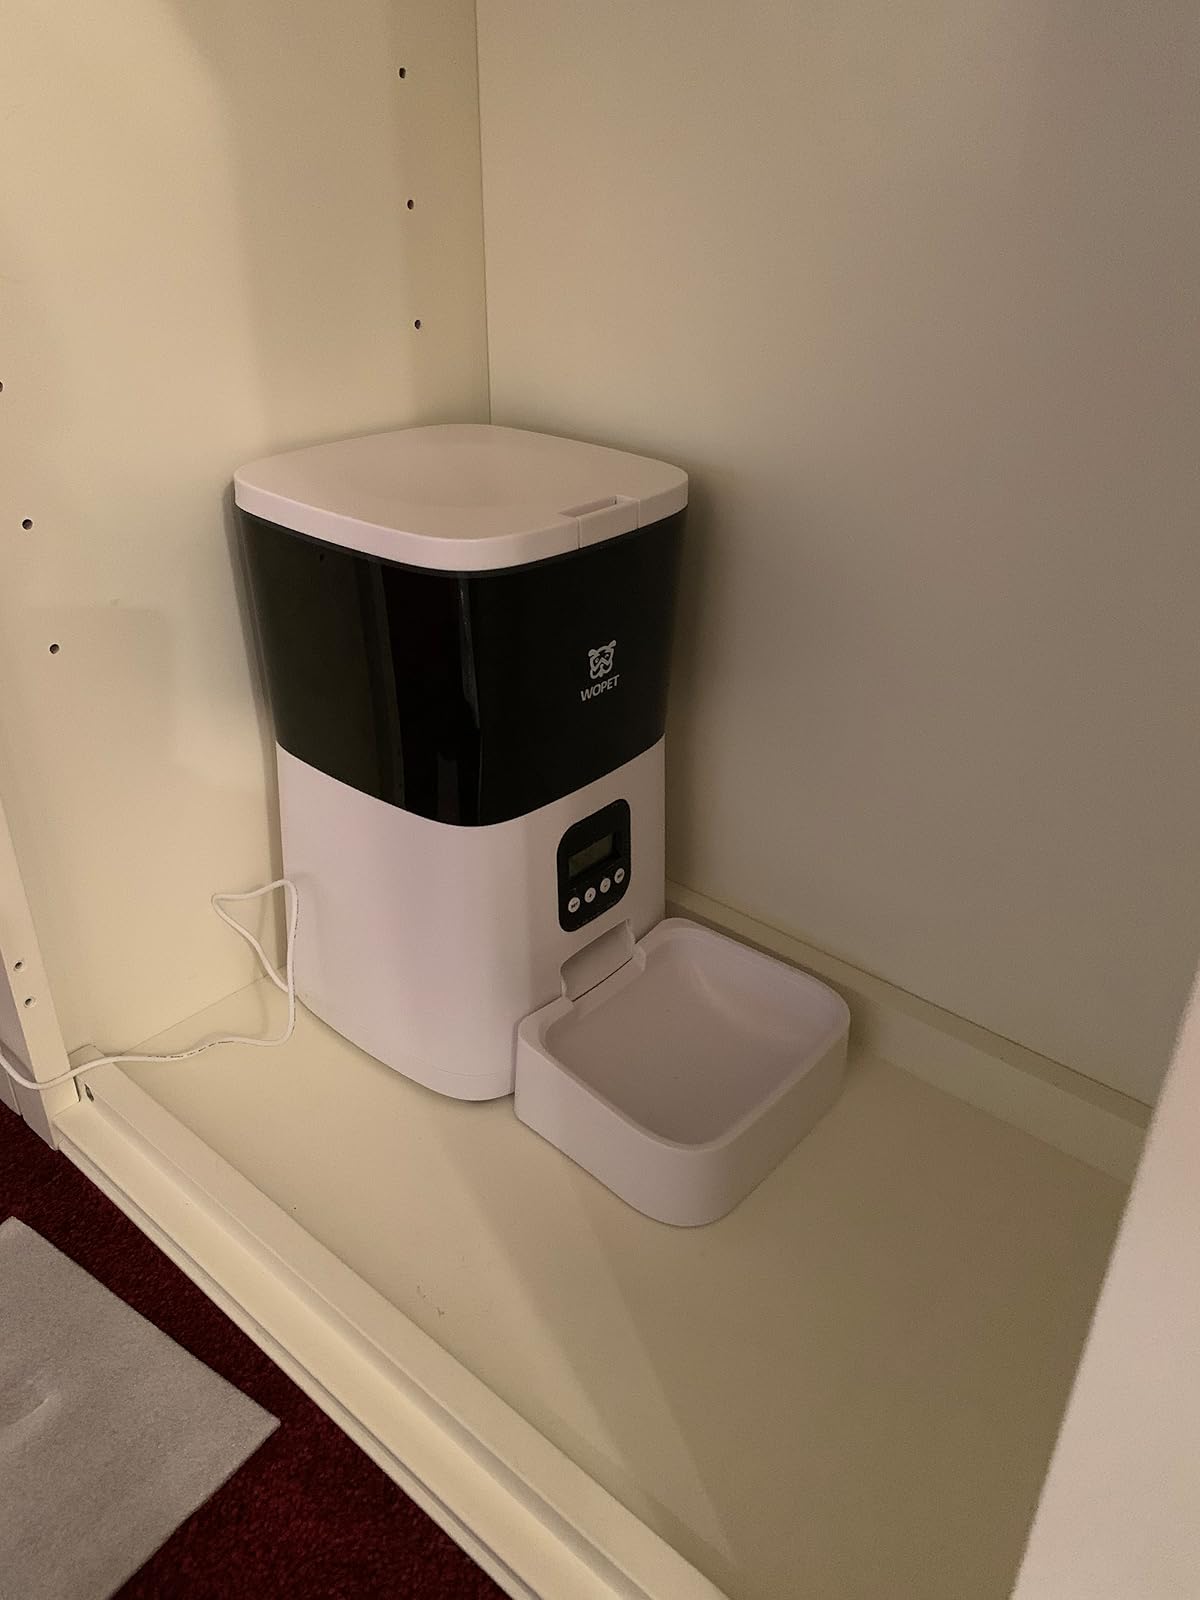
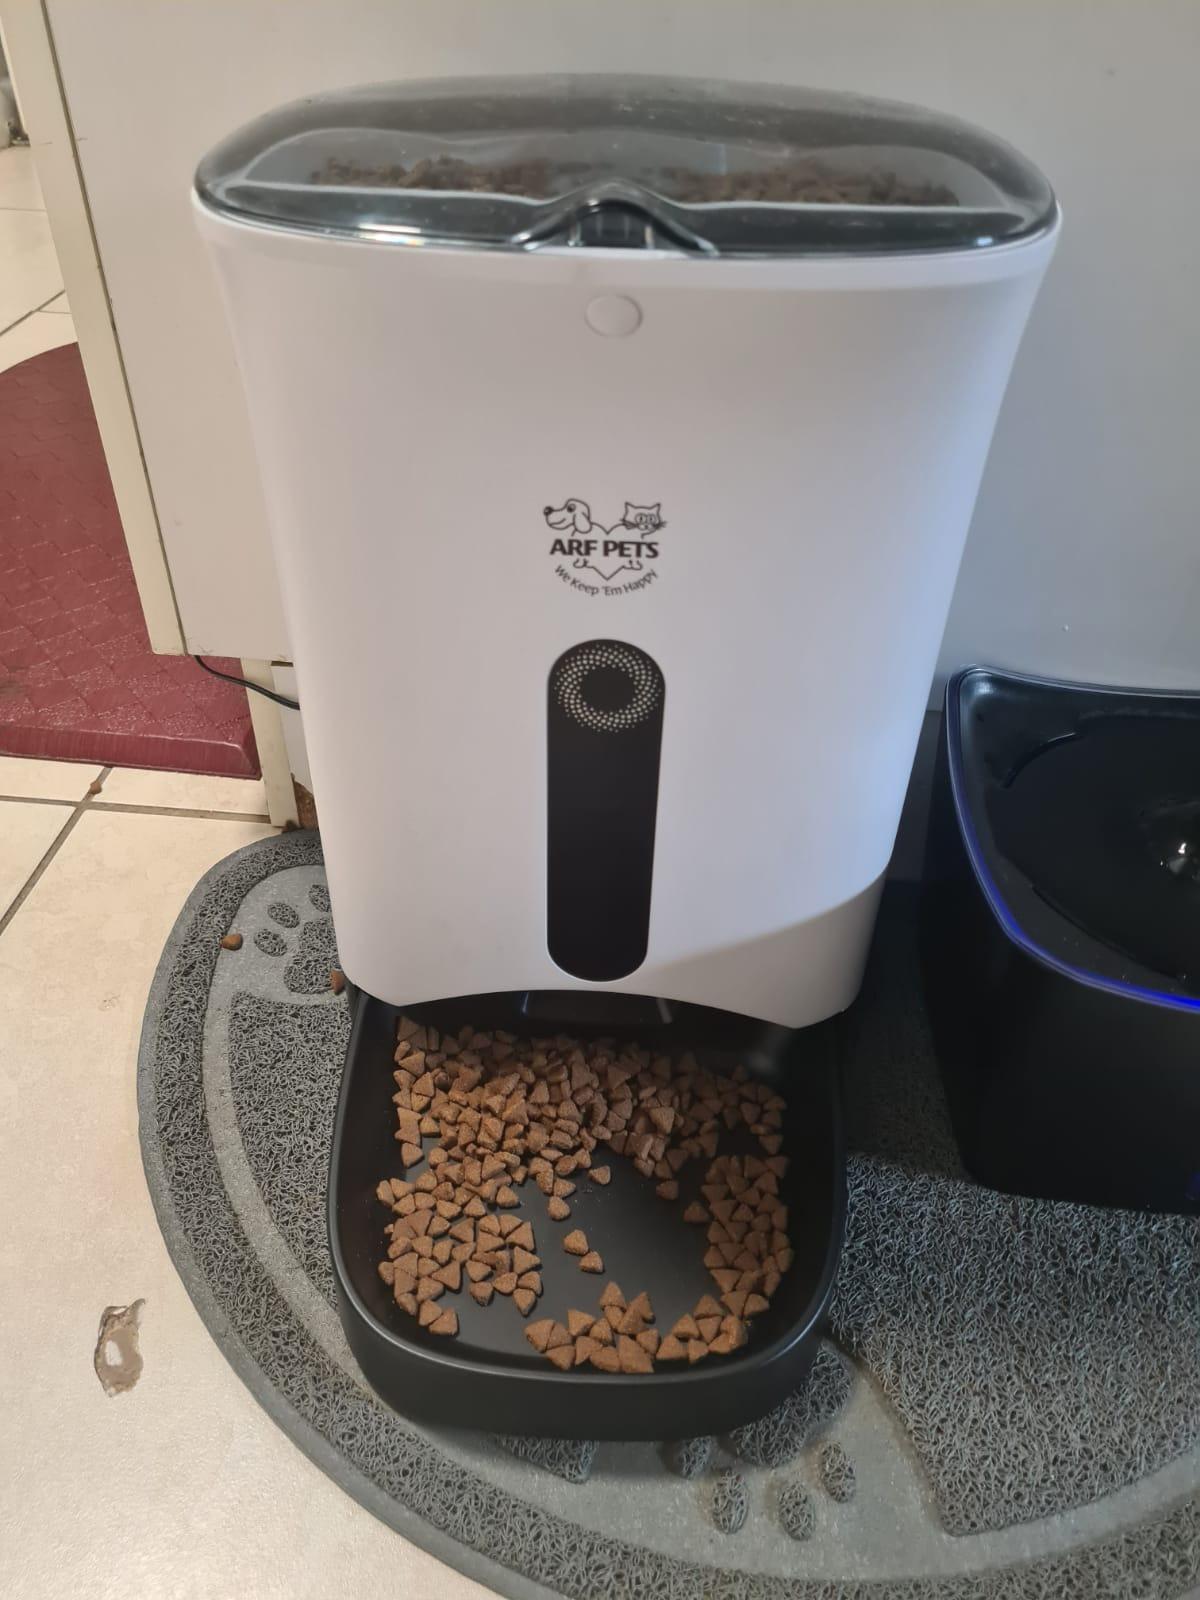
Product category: items_feeder
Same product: no